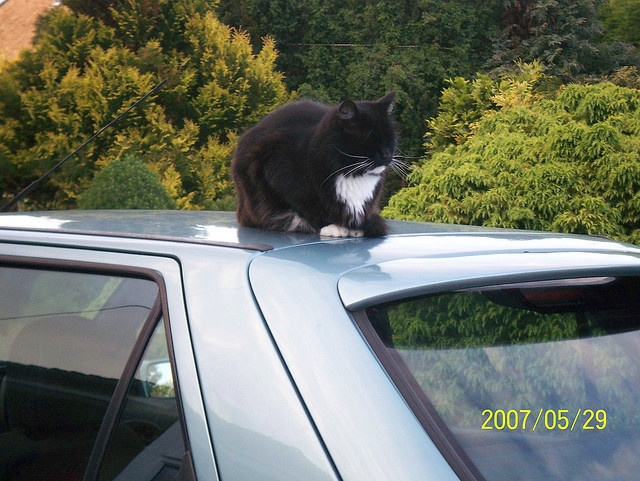
A black cat calming sits on top of the car.
A cat sits on top of a light blue car
A cat sitting on the roof of a car.
A black and white cat on the roof of a car
A black and white cat sitting on the roof of a car.